Annie Clo Watson

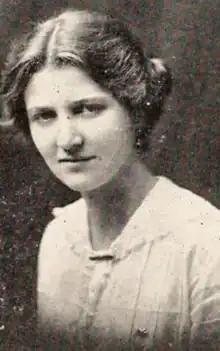
Annie Clo Watson, from the 1914 yearbook of Southwestern University

Annie Clo Watson (April 26, 1891 – January 7, 1960) was an American social worker based in San Francisco, best known for her efforts on behalf of Japanese Americans during and after World War II.